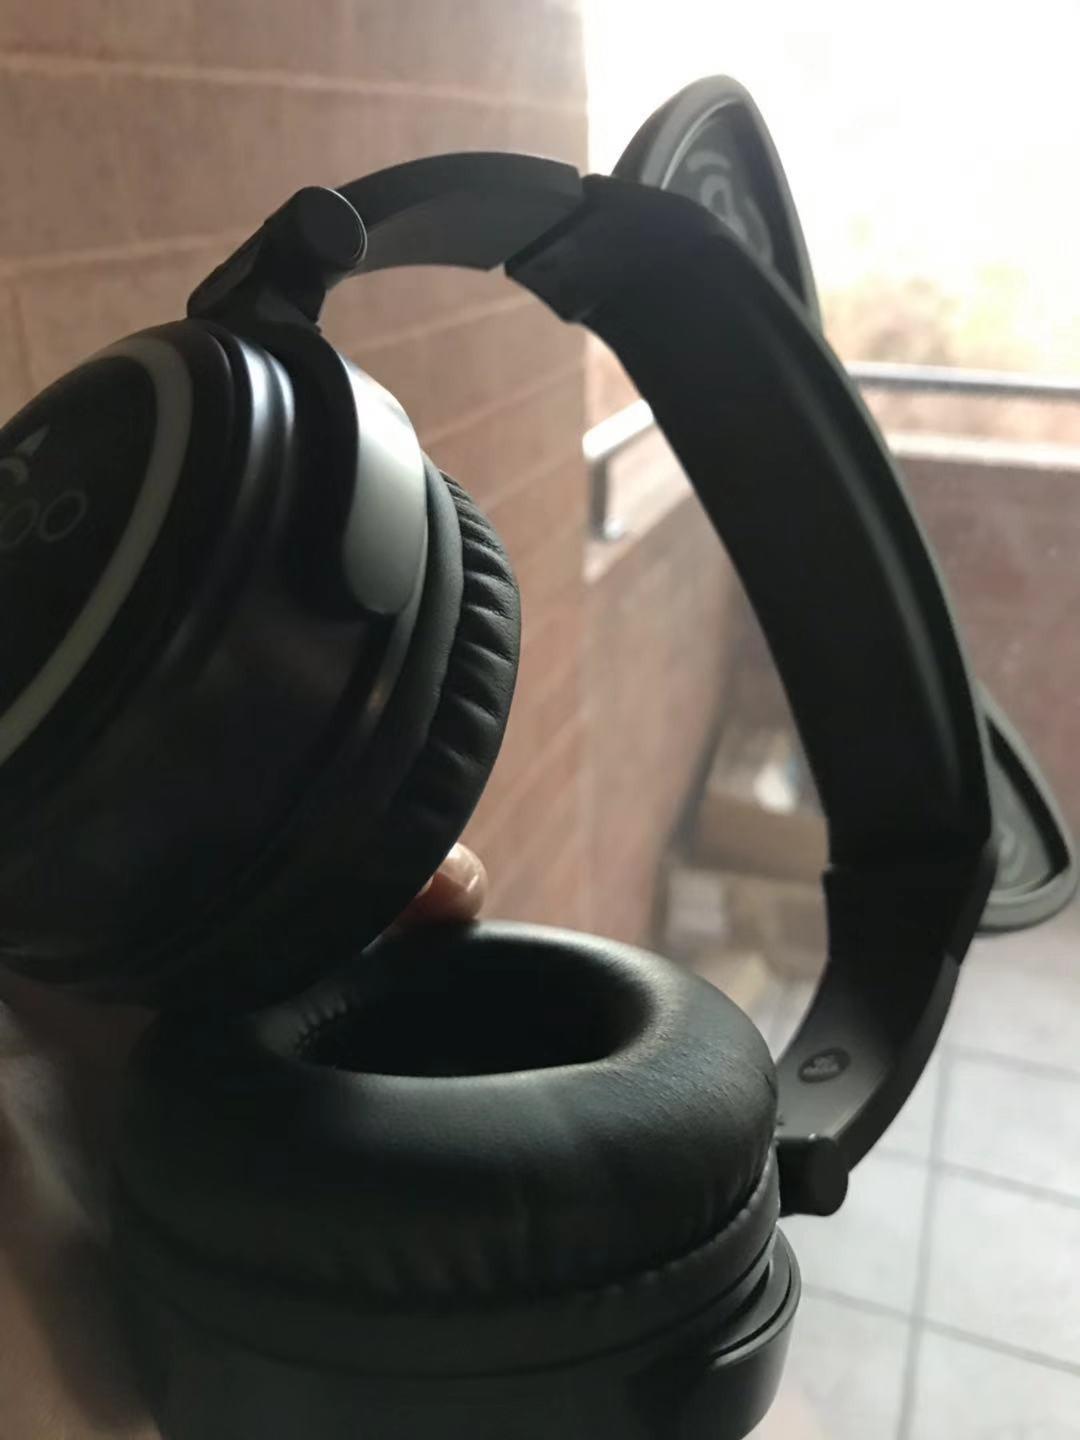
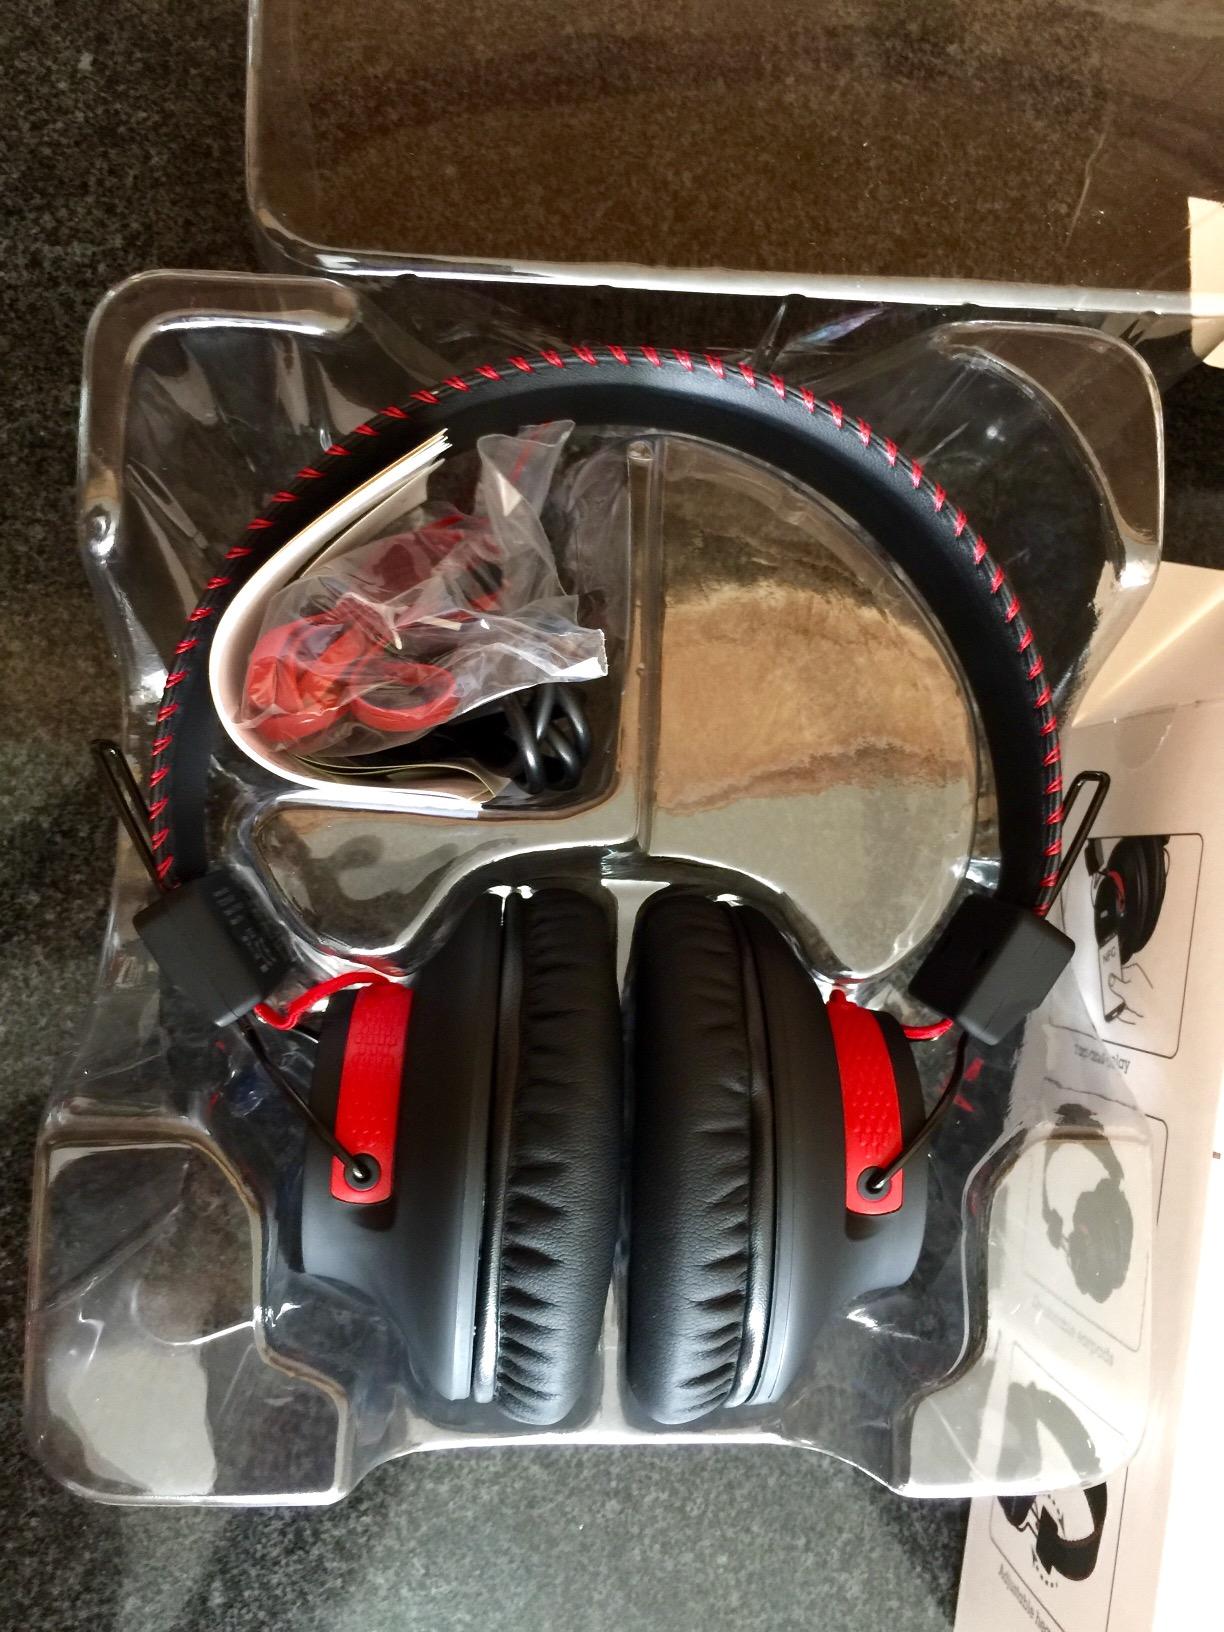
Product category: headphones
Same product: no